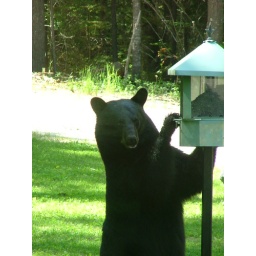
Black Bear out the window in Maine, eating a snack.